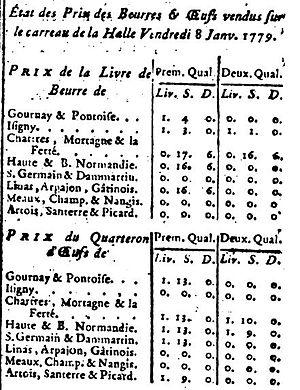
Prix des beurres et des oeufs à Paris, le 8 janvier 1779. Extrait du Journal de Paris du lendemain, le 9 janvier, p. 35.
Le système monétaire de l'Ancien régime se caractérise par sa base duodécimale, la distinction qu'il faisait entre monnaie de compte et monnaie de règlement, la complexité qui en découlait et, contre toute attente, sa longévité.